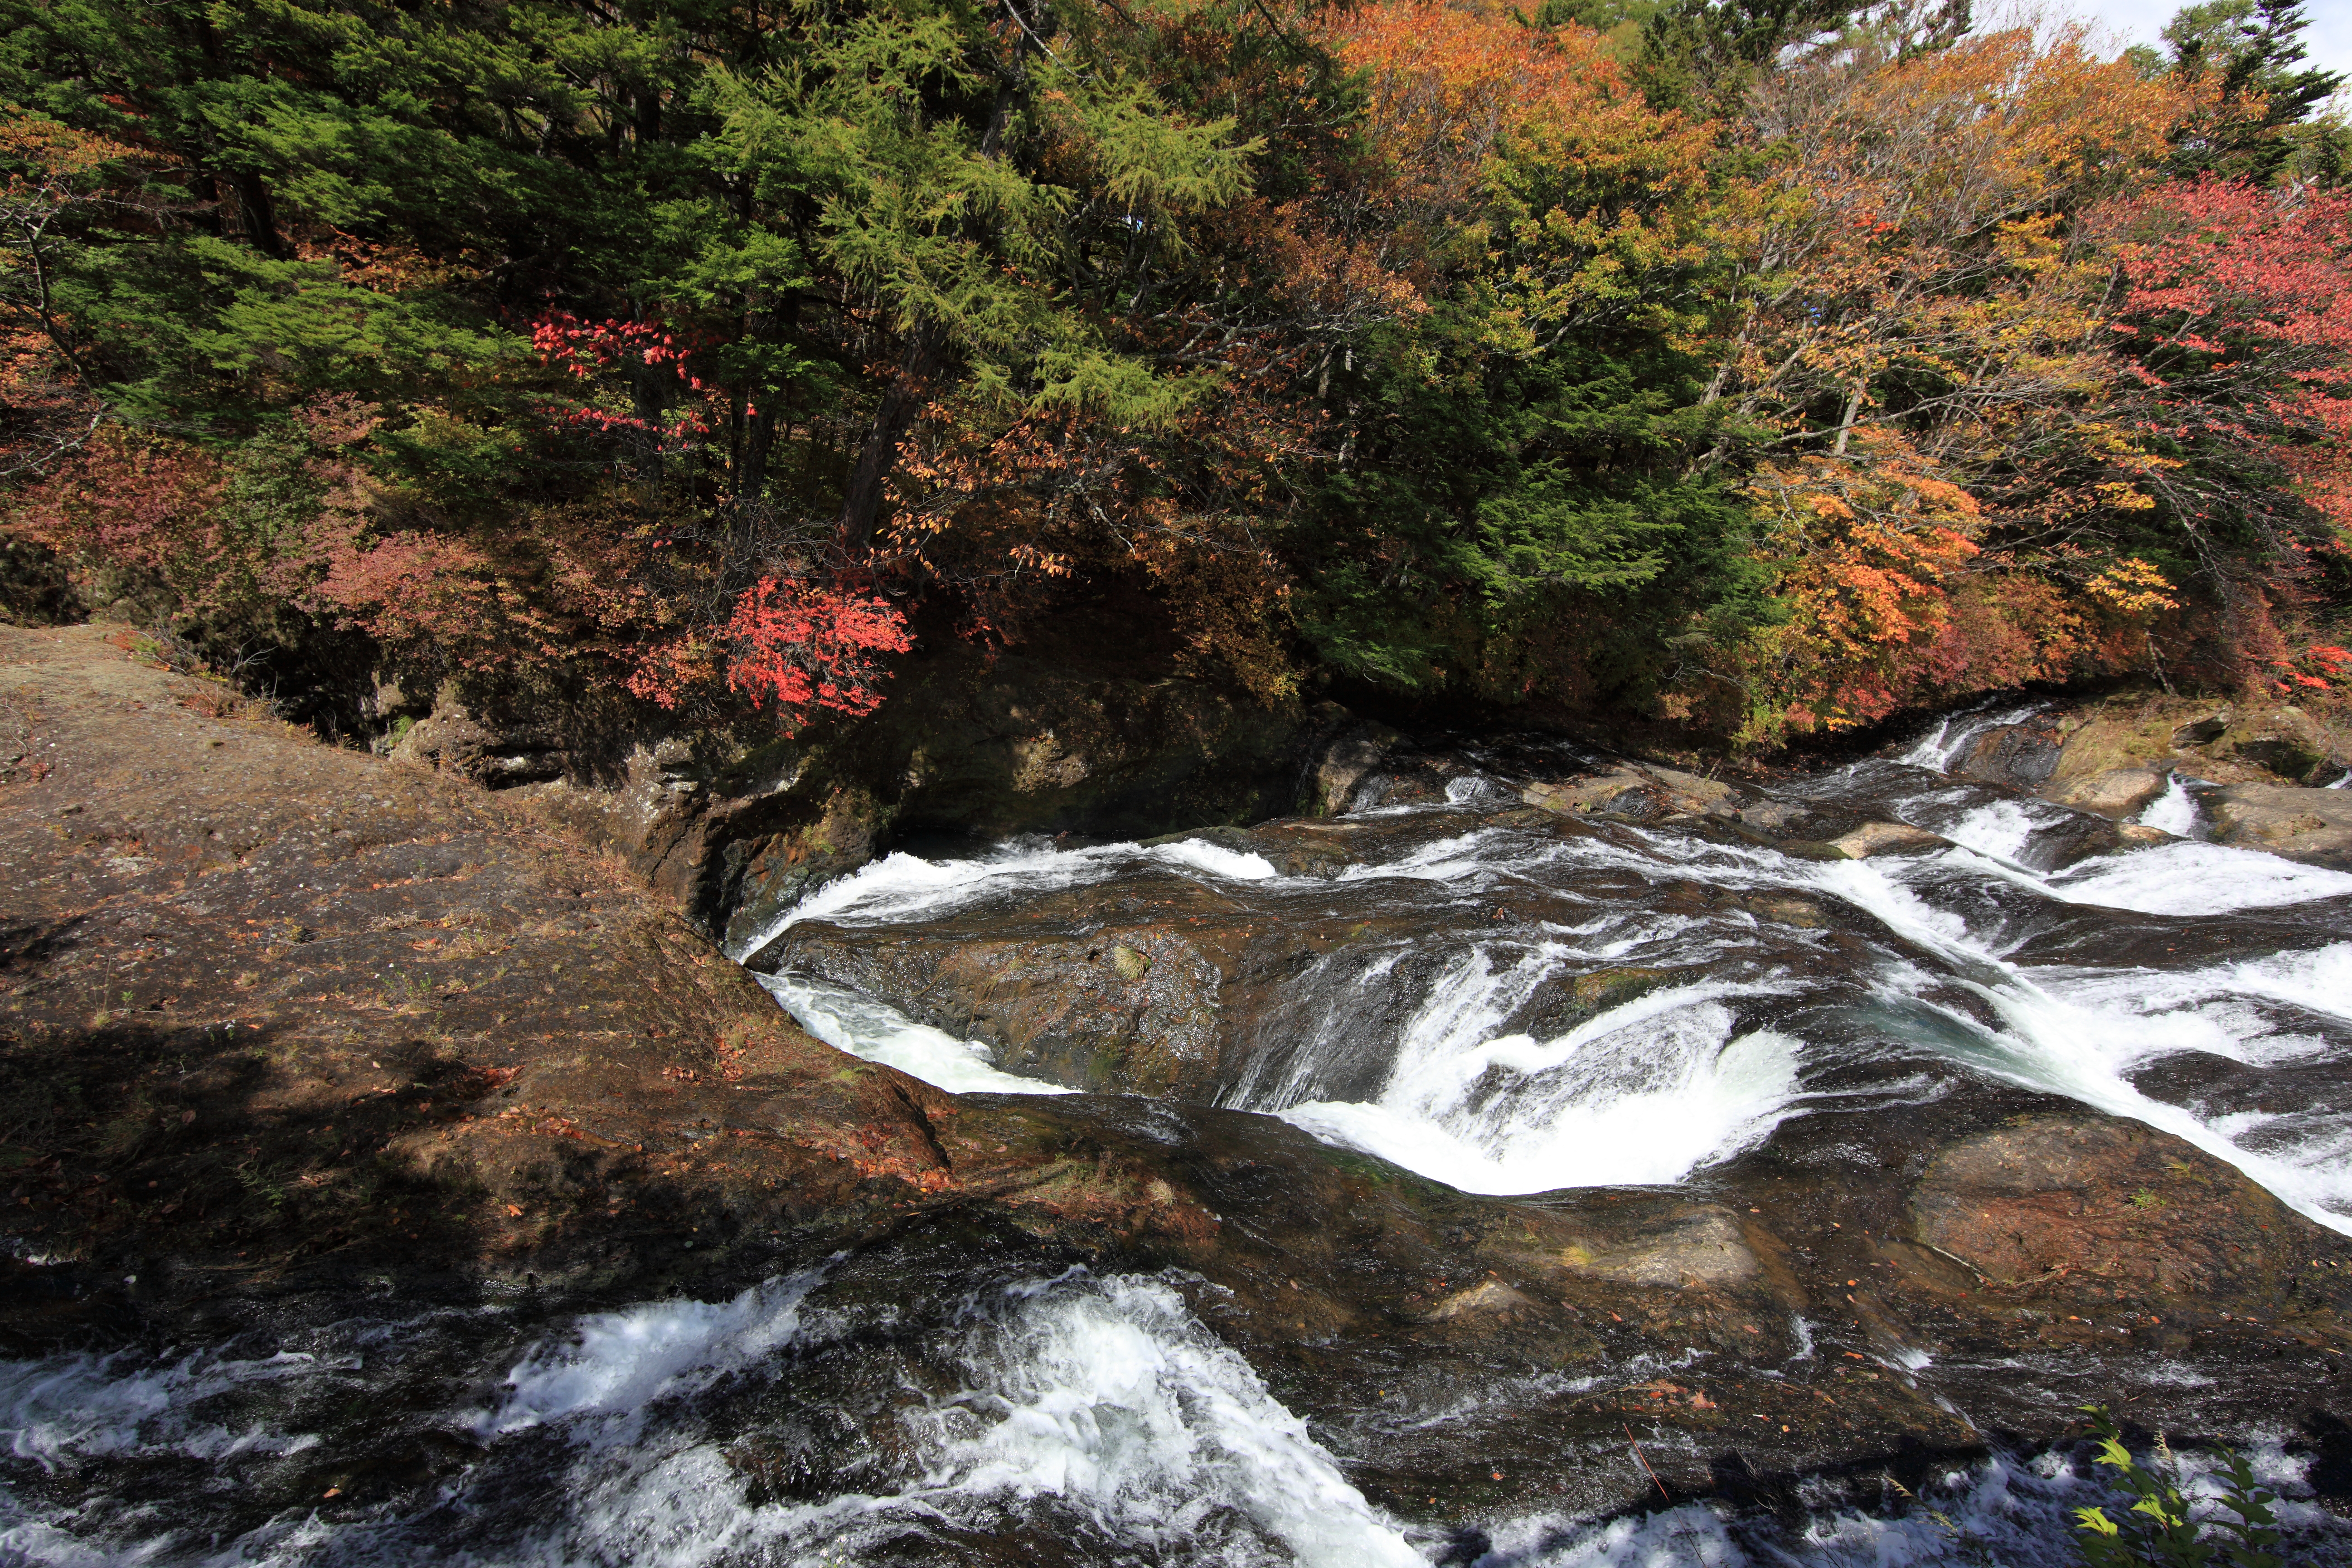
tree, water, rock, waterfall, creek, wilderness, leaf, river, pond, stream, high, autumn, rapid, season, body of water, nikko, 5d, hires, woodland, markii, water feature, watercourse, hi, res, resolution, ryuuzunotaki